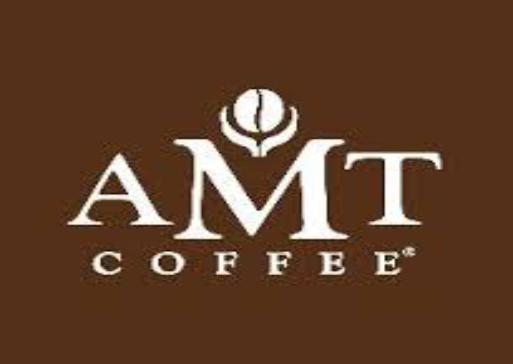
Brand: AMT Coffee
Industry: Food